Sulis

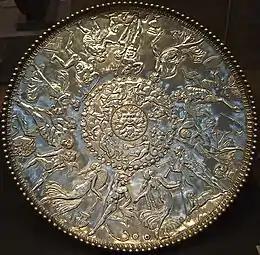
Silver dish depicting the god Oceanus from the Mildenhall treasure found in Suffolk, England, in 1942 or 1943.

In a 2016 article, Eleri H. Cousins argued that much of the imagery on the pediment can be linked to imperial iconography, including the Victories, the oak wreath and the star at its apex. In addition, Cousins highlighted other examples of similar first- and second-century architectural features, particularly Gorgon imagery found in Gaul and Spain, to suggest that the Forum of Augustus in Rome was used as an overall archetype. According to Cousins, the pediment and its imagery are not just 'Roman' or 'Celtic', but result from a mixture of styles and concepts from "the local to the empire-wide".